Mignon (Antonio de Almeida recording)

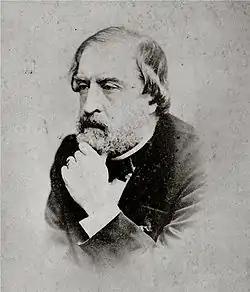
Ambroise Thomas in 1865, a year before "Mignon"'s première

Alan Blyth reviewed the album on LP in "Gramophone" in October 1978. Marilyn Horne's performance in the title role was impressive, he thought, but not ideal. Yes, she had the coloratura skills needed for her Styrienne. Yes, she had the requisite breath control for a slow-paced "Connais-tu le pays?" And yes, she was compelling in the Act 2 scene in which Mignon was brought to the brink of suicide by her hopeless misery over Wilhelm's crush on Philine. But her reminiscence of home lacked the pathos and "dream-like nostalgia" that Conchita Supervia had found in it. Her decision to essay a role that lay somewhat high for her low mezzo-soprano meant that her singing sometimes sounded laboured. And her "big and full" tone could be a "little too aggressive" for a character as unassuming as Mignon. Ruth Welting, by contrast, was ideally cast as an "enchanting" Philine, bringing "just the right coquettish charm" to the role of the happy-go-lucky actress. Welting sang with the "light insouciance" of the great French soubrettes of yesteryear, and delivered her coloratura and trills with an expert, irresistible brilliance. As Frédéric, Frederica von Stade sang "breezily and cleanly" in her dance through his famous Gavotte. Her "delightfully fresh and liquid sound" made Blyth wonder how she would have fared if CBS had allotted Mignon to her instead of to Horne. Alain Vanzo, "elegant and involved", was blessed with exactly the right type of voice for Wilhelm, and his versions of the student's showpiece arias were in no way inferior to those recorded by even the most revered tenors of "Mignon"'s heyday. The veteran Nicola Zaccaria, finally, mined every last nugget of gold from the part of Mignon's father, "a gift of a part for a warm bass". Zaccaria's age meant that his top notes were poorly focused, and he mishandled Lothario's Berceuse, but he came across as invariably endearing. For the rest, no-one was likely to mistake the Ambrosian Singers for Francophones, but the orchestra sounded as though they would have been at home in the pit of the Palais Garnier. Antonio de Almeida, evincing an obvious love for Thomas's music, erred only in not always choosing "tempi" judiciously. The album as a whole had only two drawbacks. Firstly, de Almeida's decision to use Thomas's recitatives rather than the libretto's original dialogue meant that the impact of the opera's "mélodrames" was lessened. Secondly, the album's engineering was disappointing. The sound was recessed, there was an irritating amount of reverberation and the singers seemed to be in a different acoustic from the orchestra. But these negatives should not deter people from investigating a commendable performance of what was, Blyth affirmed, "an attractive and sometimes first-rate score".